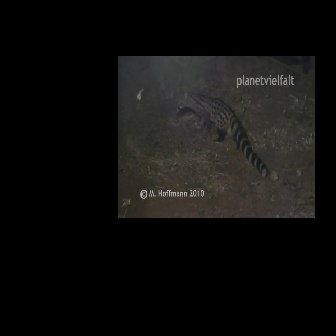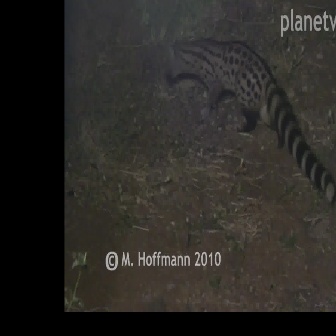
  Please identify the target specified by the bounding box [176,87,267,178] in the first image and locate it in the second image. Return the coordinates in [x_min,y_min,x_max,y_max] format.
Answer: [163,31,335,203]